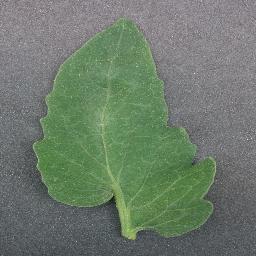
Label: Tomato___healthy